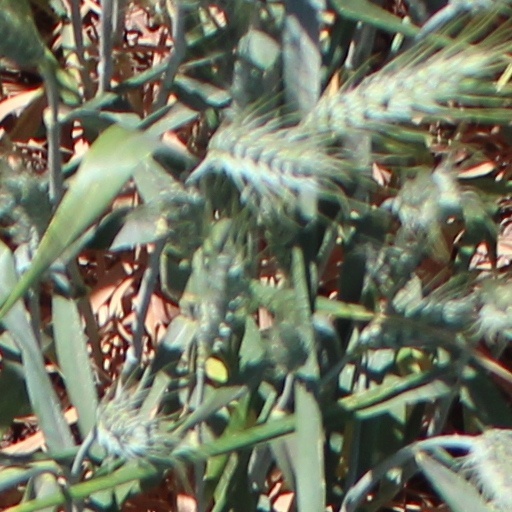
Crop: wheat